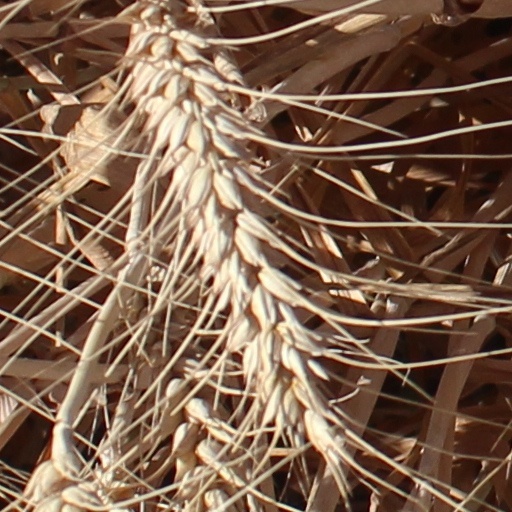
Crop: wheat